Guyasuta

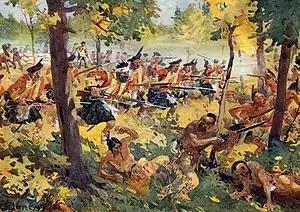

In July 1755, as the Braddock Expedition marched towards Fort Duquesne, the French recruited Native American warriors, including Ottawas, Ojibwes, Mississaugas, and Ohio Valley Indians including Guyasuta, to assist in its defense. General Claude-Pierre Pécaudy de Contrecœur felt that the warriors would be less effective in or near the fort, and instead deployed them in the open forests south of the fort, where their rifles could hit targets at long range while the Indians fired from behind rocks and trees. The British were unable to employ traditional volley fire tactics and were routed. When Guyasuta met Washington again in Ohio in October 1770, the warrior described how he had attempted to shoot Washington twice on the field of battle, and both times something had mysteriously deflected his bullet.